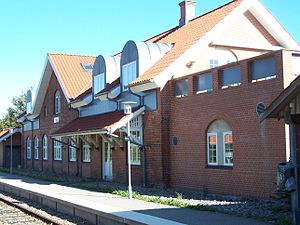
Høng Station
Sporsiden.
Høng Station er en dansk jernbanestation i Høng.